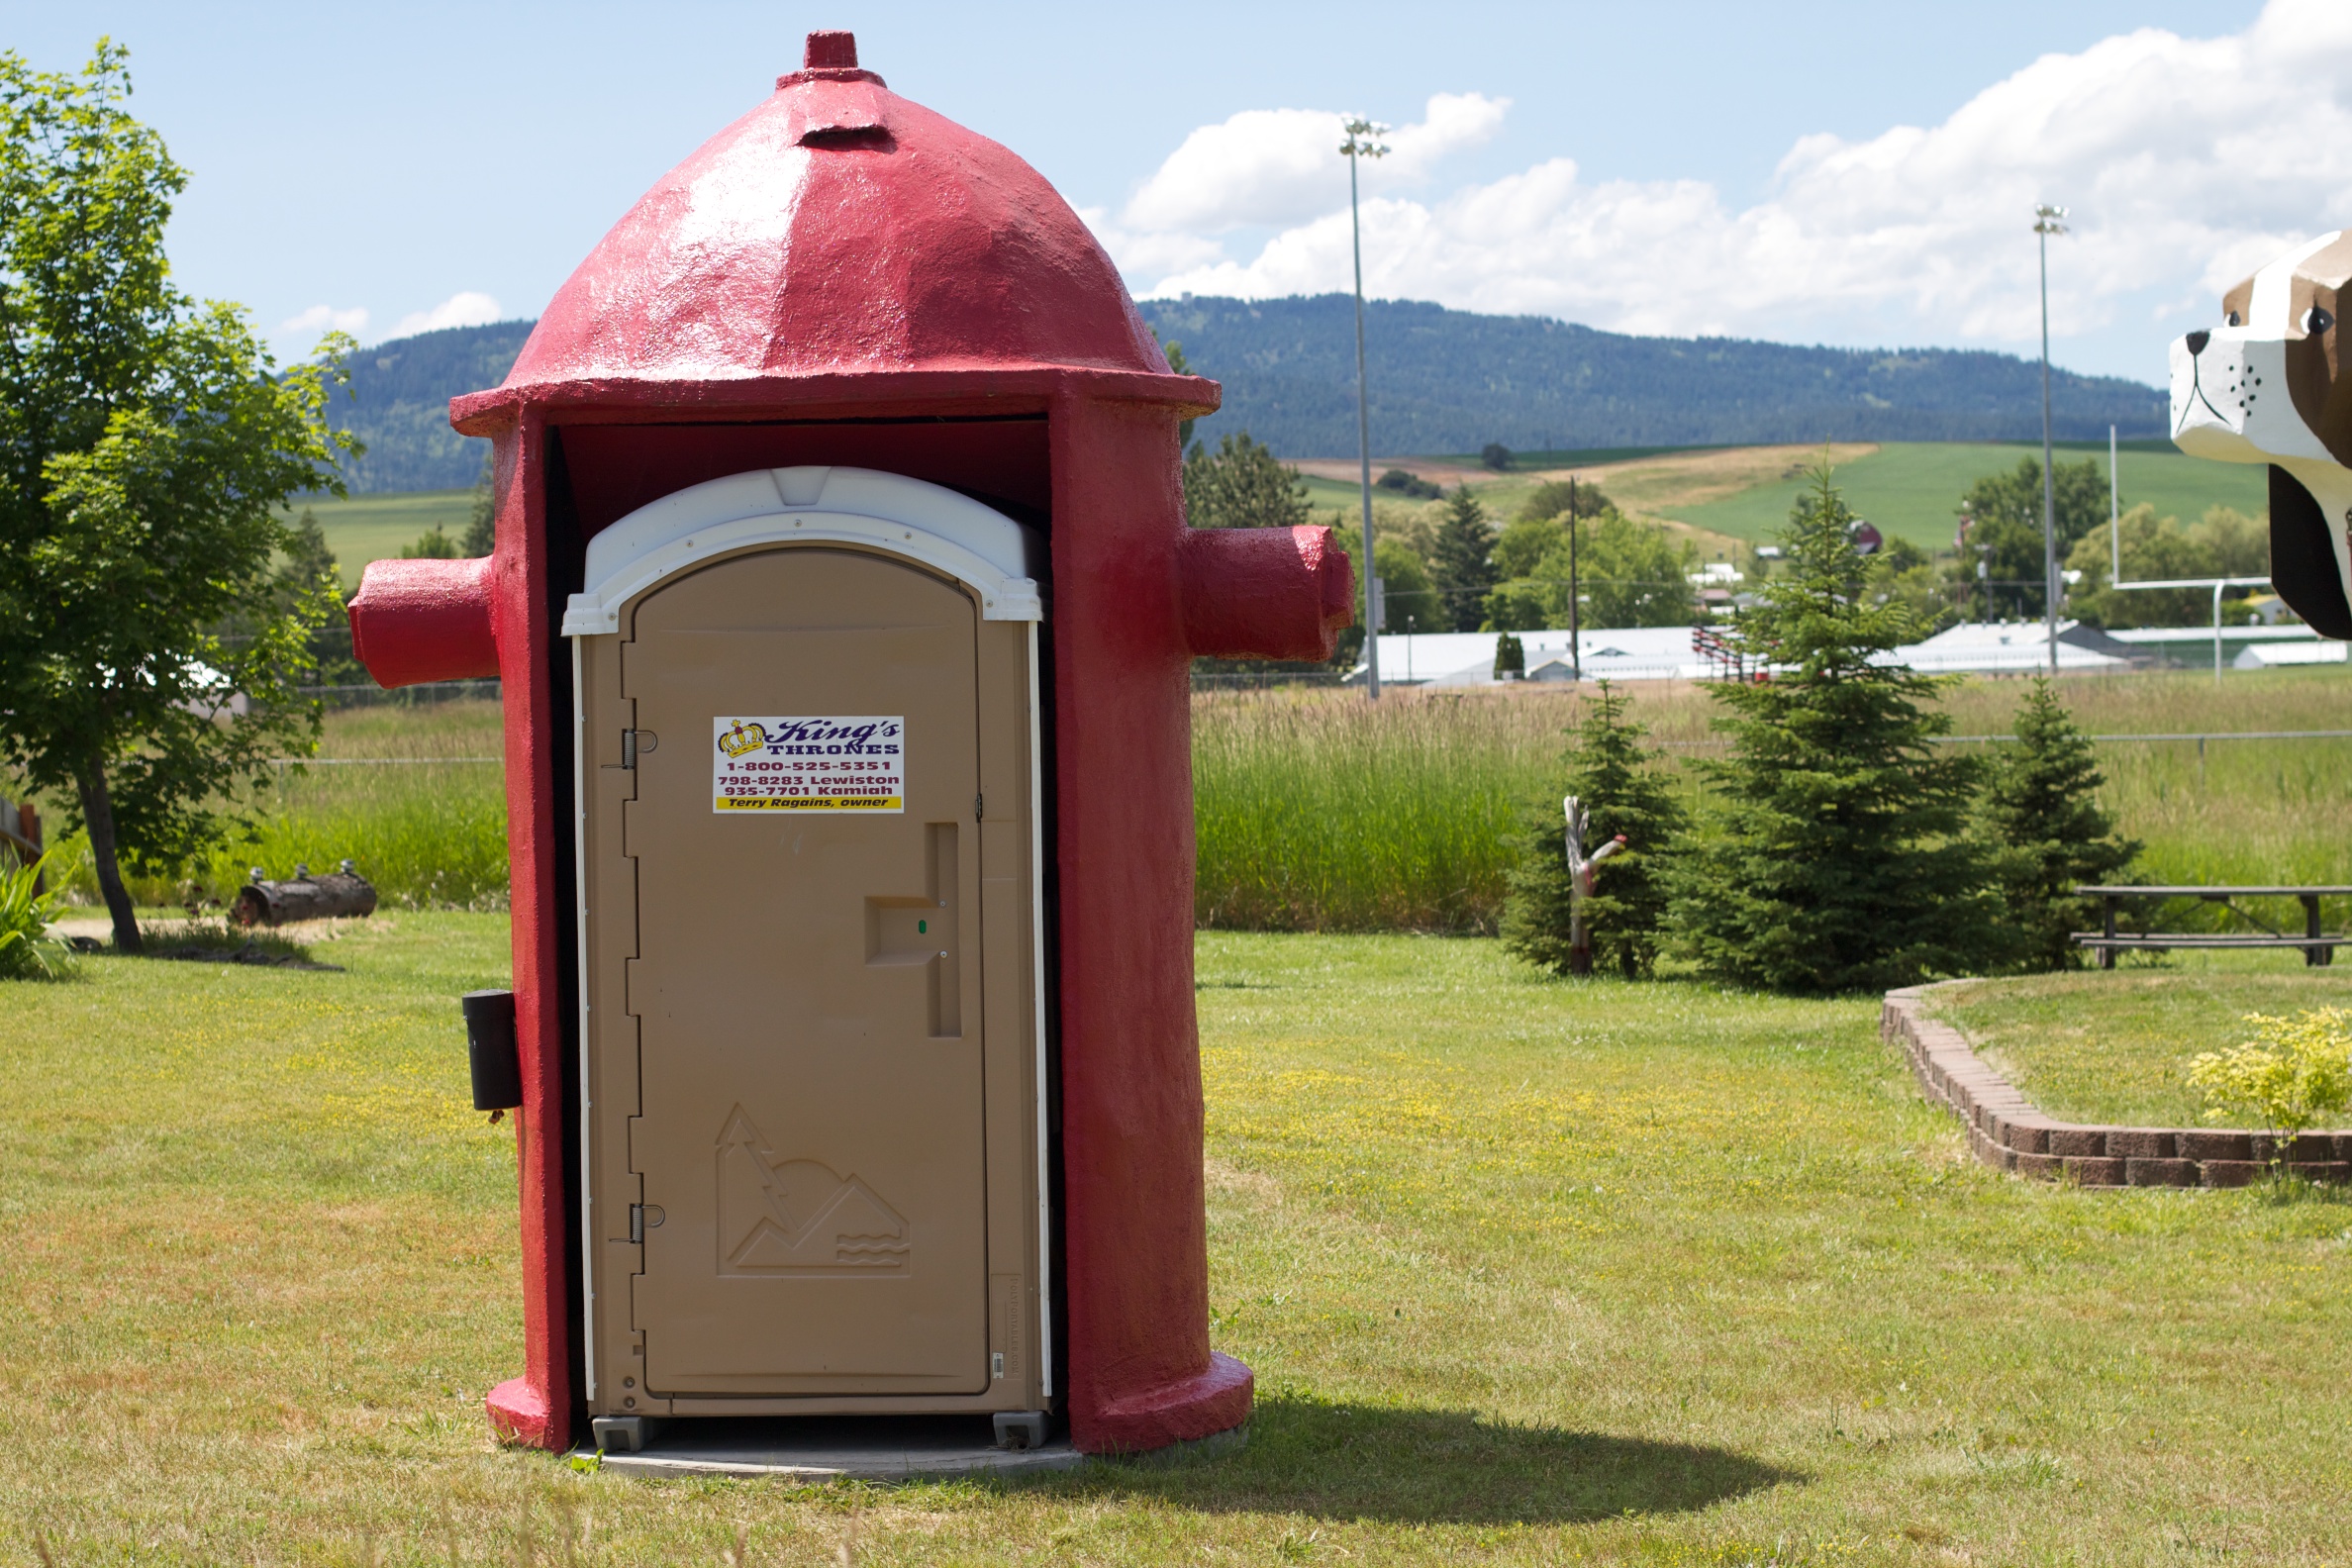
odyssey, idaho, public toilet, man made object, outdoor structure